Oyster Bay History Walk

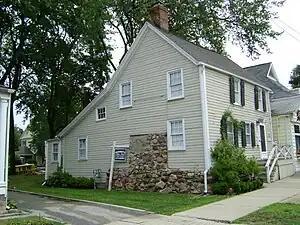
Wilson House, in 2008

Several school buildings preceded this one. This Art Deco building replaced the first high school building completed in 1901 on Anstice Street. The new school had modern features, including classroom loudspeakers, an auditorium with balcony and projection booth, a central vacuuming system, and one of the most modern gymnasiums in Nassau County. After 70 years the gym had become outdated. It was replaced in 2000 with a new state-of-the-art gymnasium, dedicated to Dr. Howard Imhof. The 2000 additions also included a new library-media center.